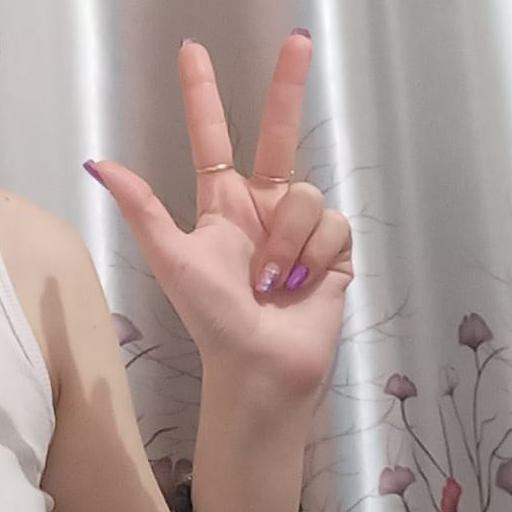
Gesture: three2